Max Howard

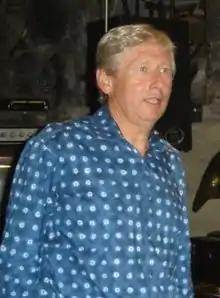
Howard in 2010

Max Howard is a film producer and studio executive, based in Los Angeles. He has run studios for Walt Disney Feature Animation in London, Paris, Orlando and Los Angeles, and was president of Warner Bros. Feature Animation. His credits include "Who Framed Roger Rabbit", "", and "Igor".